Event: Nepal Earthquake
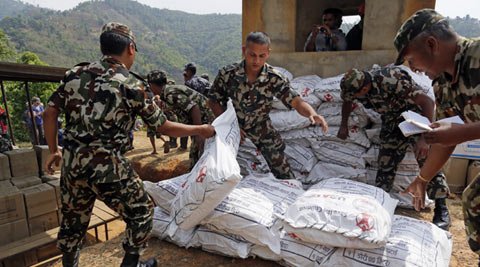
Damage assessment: no_damage